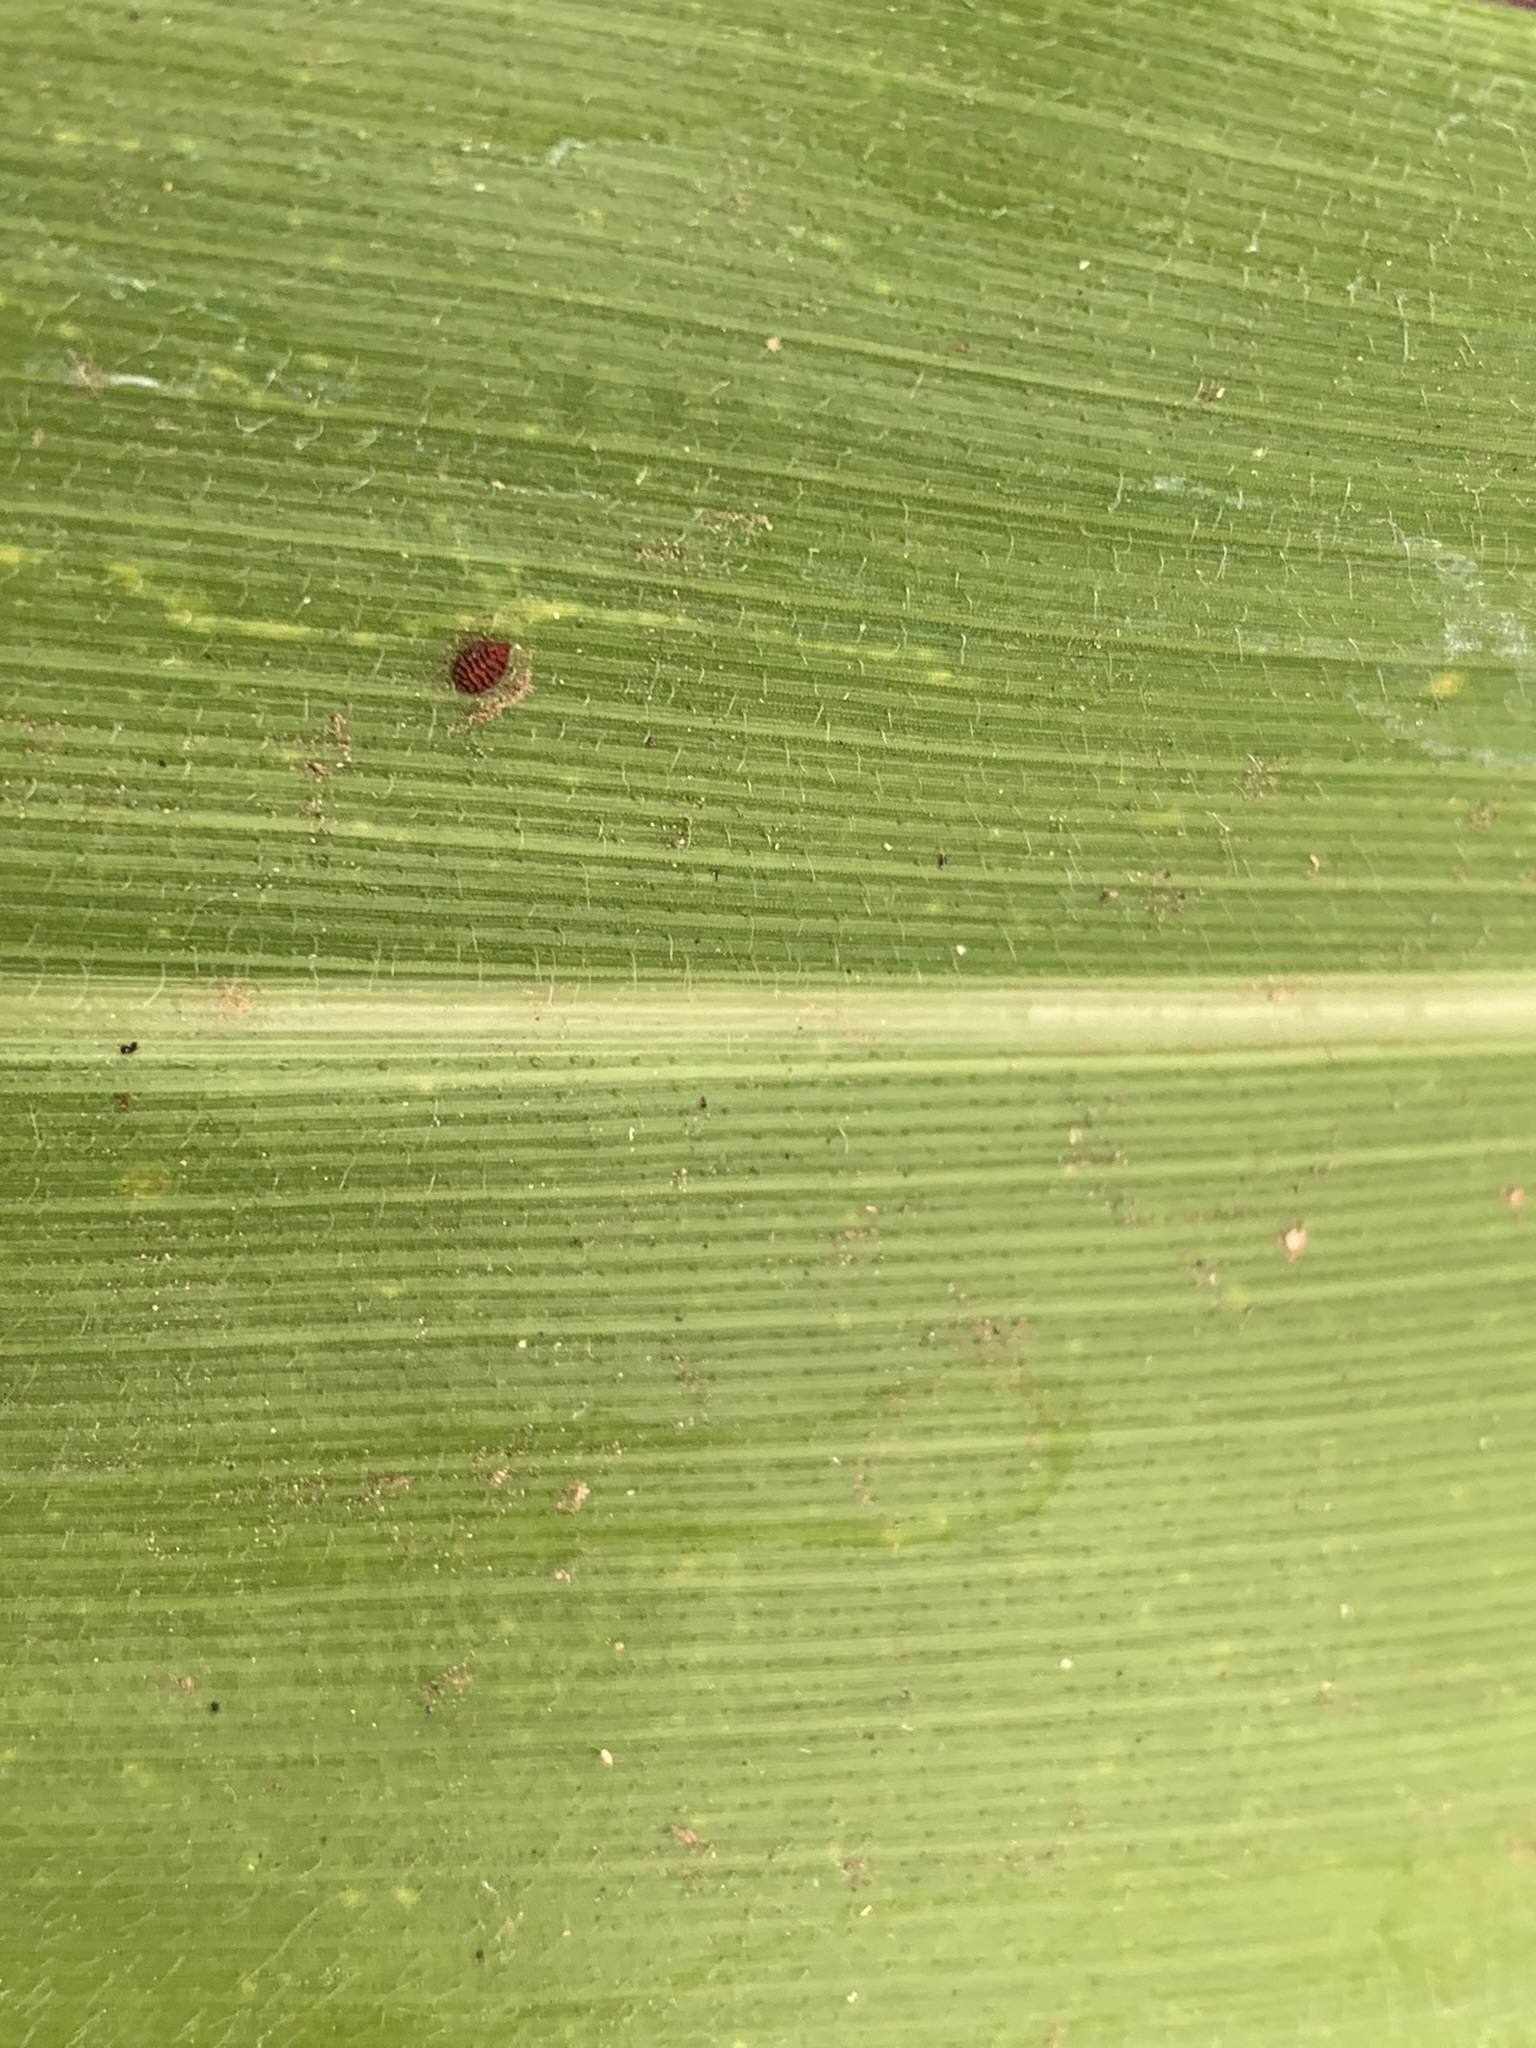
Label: Healthy